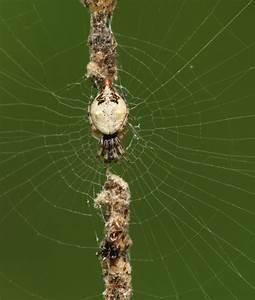
spider